Ascot Racecourse

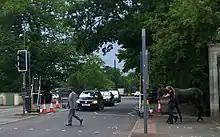
Horse handlers with face masks during Covid

Each of the five days of Royal Ascot begins with the Royal Procession at 2pm, when the monarch and other members of the royal family arrive down the straight mile in the royal Landaus, accompanied by the playing of the National Anthem and the raising of the Royal Standard. This tradition was started in 1825 by George IV.